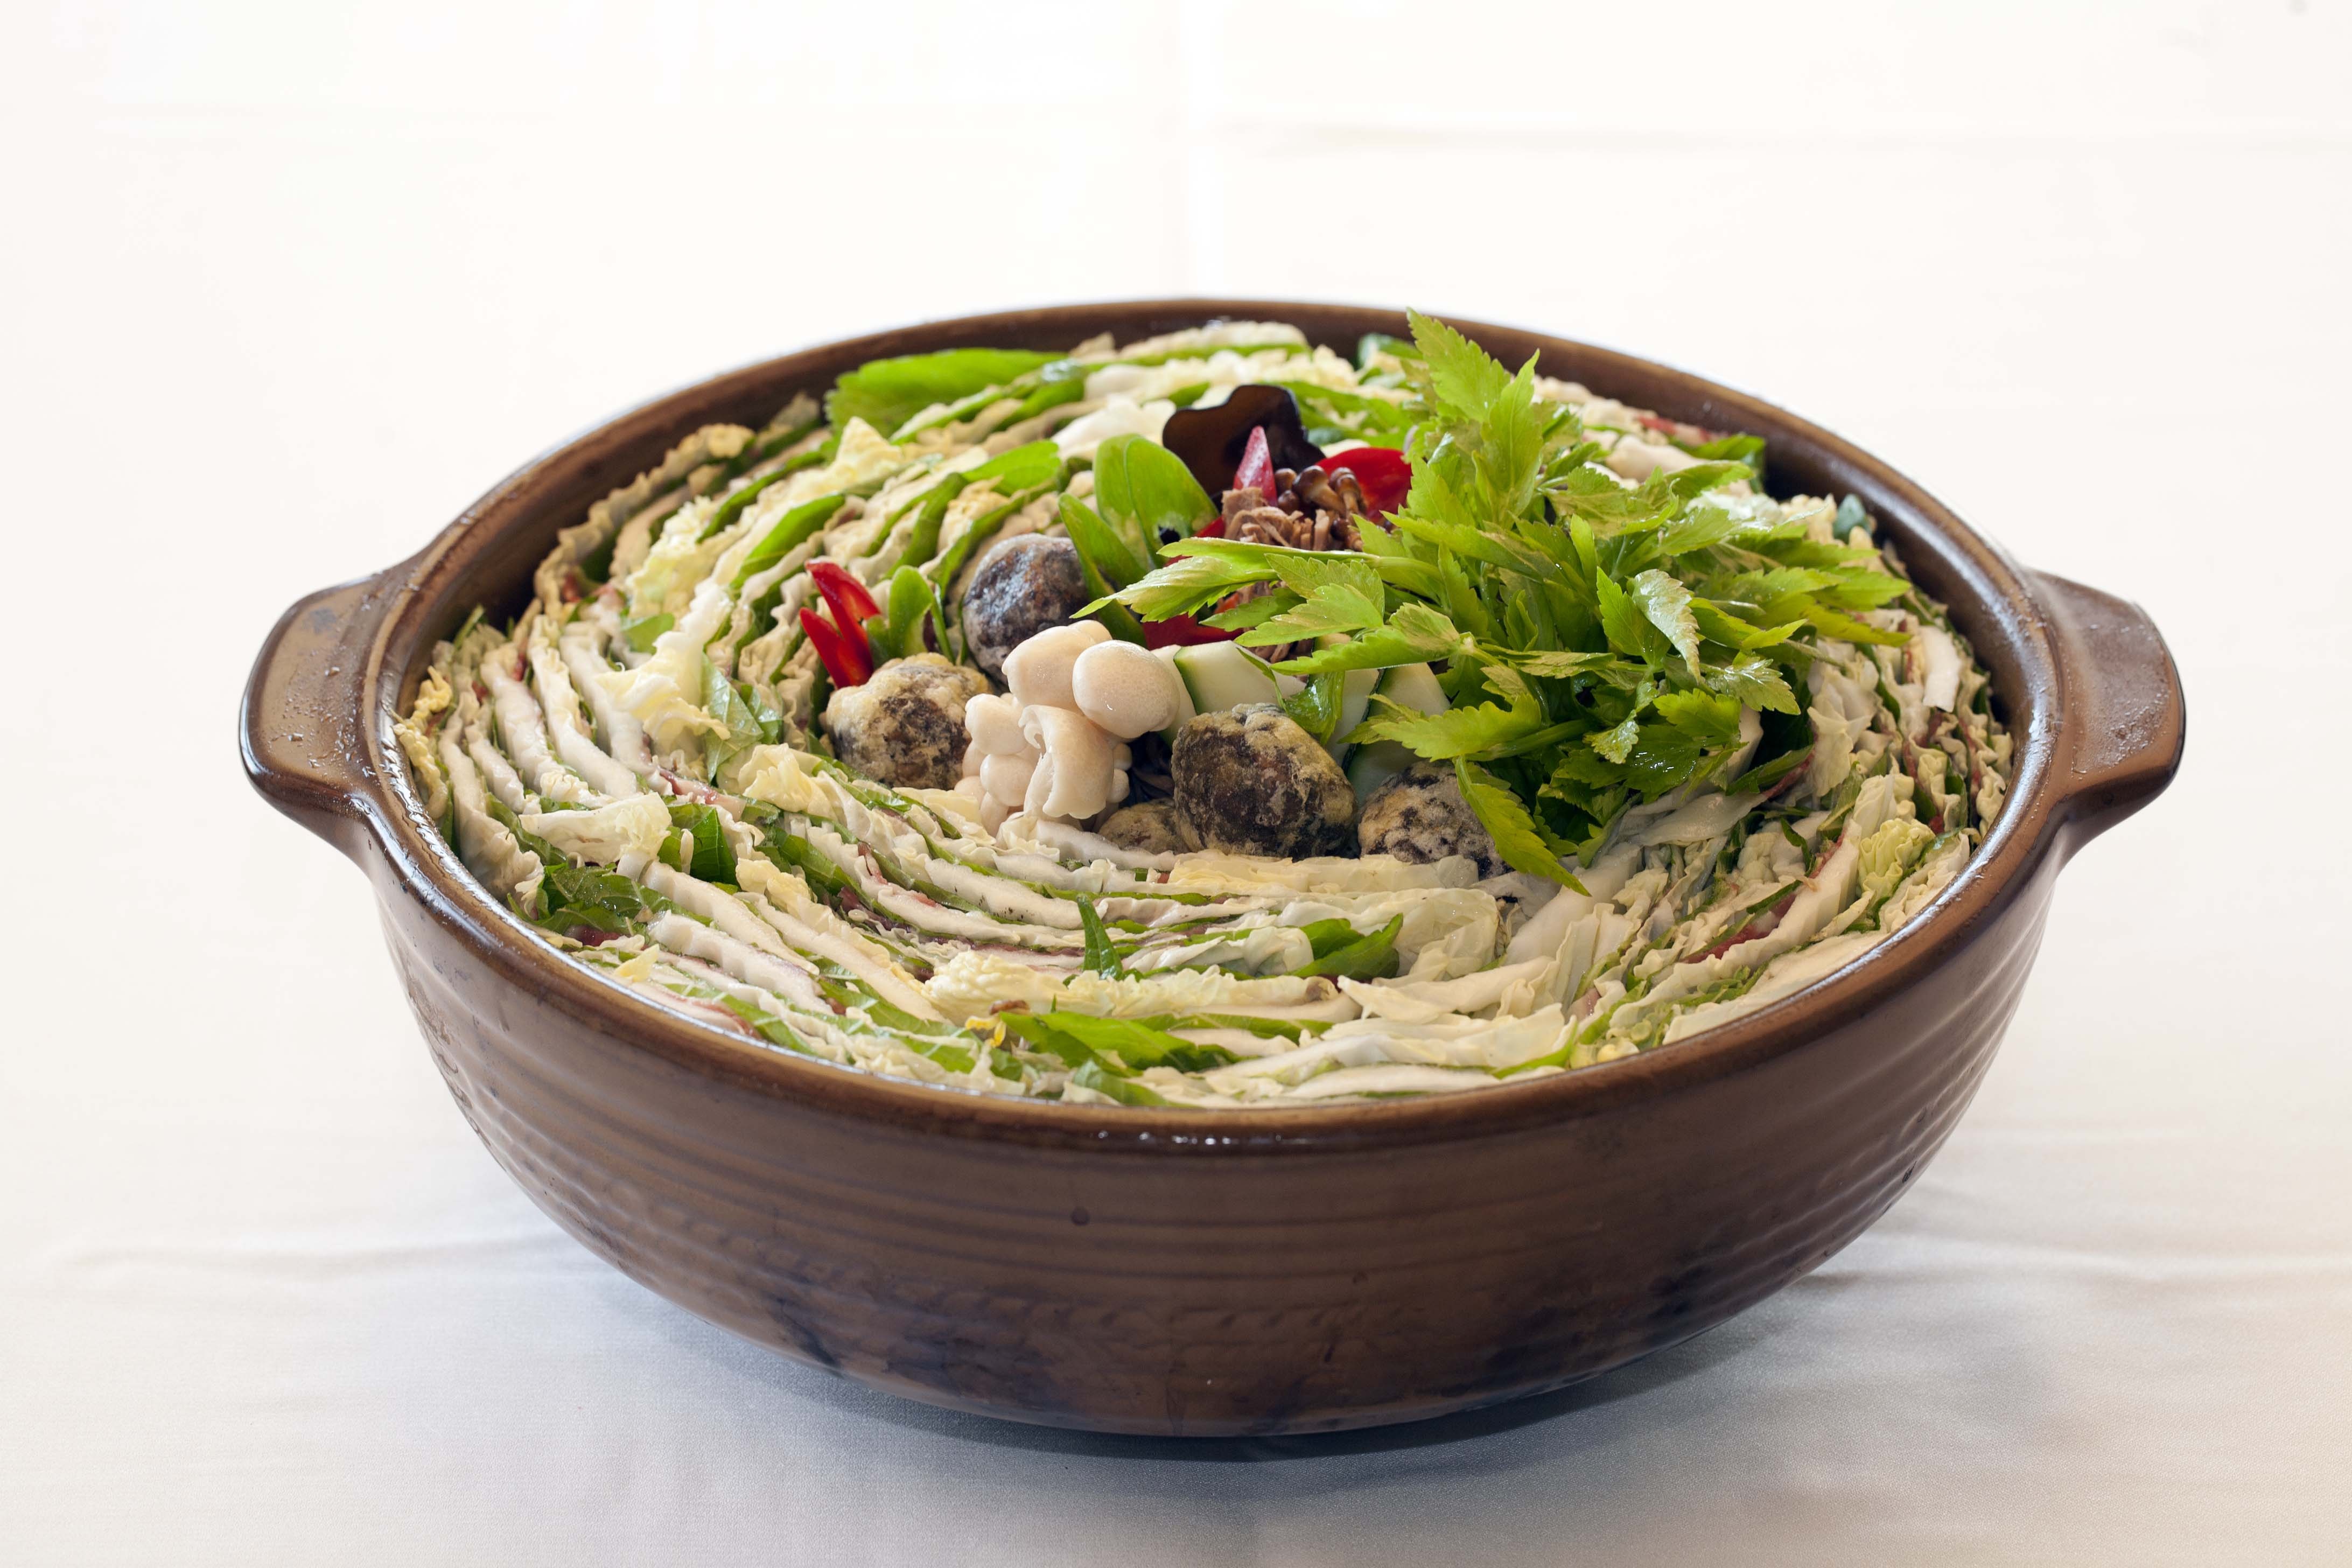
dish, food, salad, cooking, produce, vegetable, cuisine, noodle, stew, asian food, vegetarian food, soba, korean, baek sung by